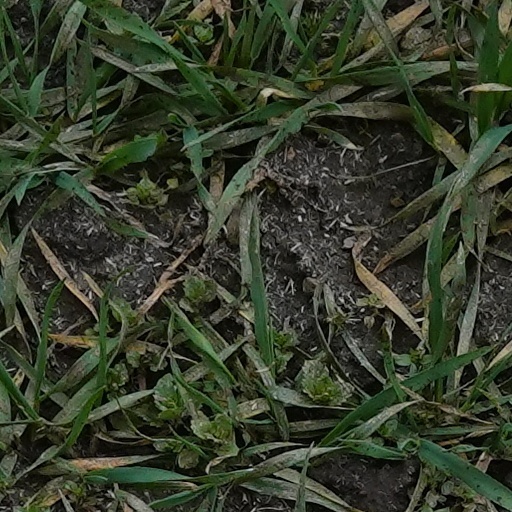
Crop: wheat